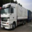
Label: truck